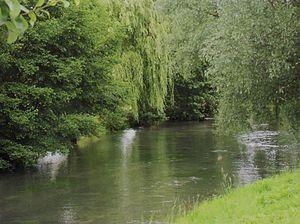
L'Authie à Hem dans le département de la Somme
L’Authie est un fleuve côtier du nord de la France qui se jette dans la Manche après un cours long de 108,18 kilomètres sis dans les départements de la Somme et du Pas-de-Calais, dans le bassin Artois-Picardie. Son cours, orienté ouest - nord-ouest, épouse la direction des autres fleuves côtiers du nord de la France, la Canche au nord, la Somme et la Bresle au sud.